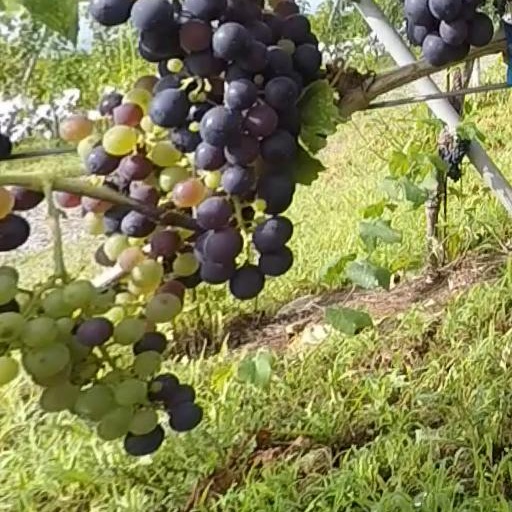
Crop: grape